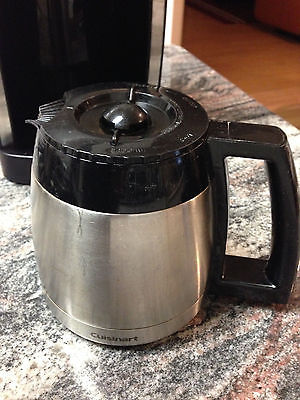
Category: coffee maker